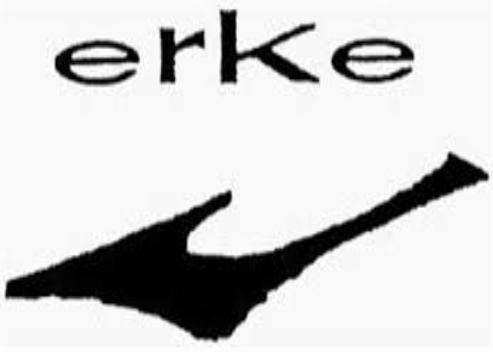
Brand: ERKE-1
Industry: Clothes